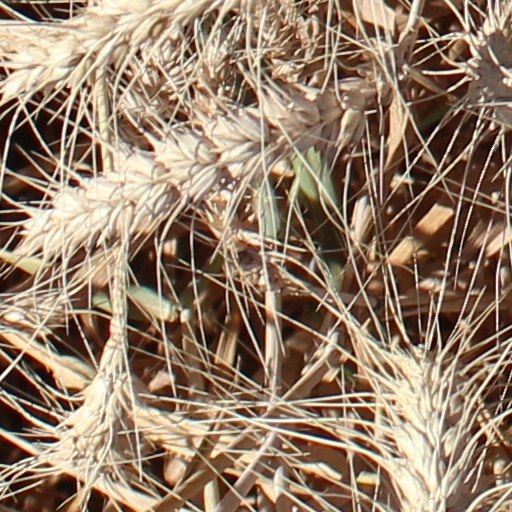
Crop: wheat